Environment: real
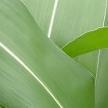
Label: healthy